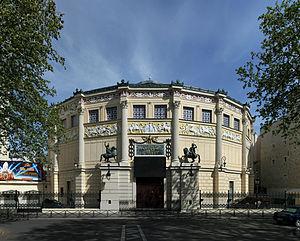
Cirque d'hiver.
Un spectacle équestre est un spectacle mettant en scène des chevaux. Héritier des mouvements équestres militaires, il naît en Angleterre au XVIIIᵉ siècle, d'abord pour un public d'aristocrates, avant de gagner d'autres pays comme la France et de se démocratiser grâce au cirque. De nos jours, le spectacle peut se dérouler dans un théâtre équestre, sur une piste de dressage ou sur une piste de cirque. Le cheval est le seul dénominateur commun parmi une grande variété possible de spectacles faisant appel à de très nombreuses formes d'art comme la danse, le théâtre, le cirque, le chant, la musique ou encore la peinture.